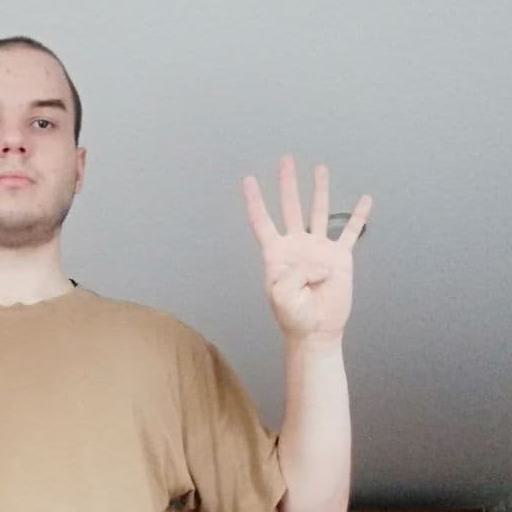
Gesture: four